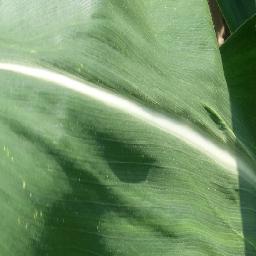
Label: Corn___healthy